Çöteli, Elâzığ

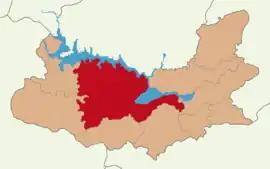
The location of Elazığ District in Elazığ Province where Çöteli village is located

Çöteli is a village in the Elazığ District of Elazığ Province in Turkey. Its population is 198 (2021).